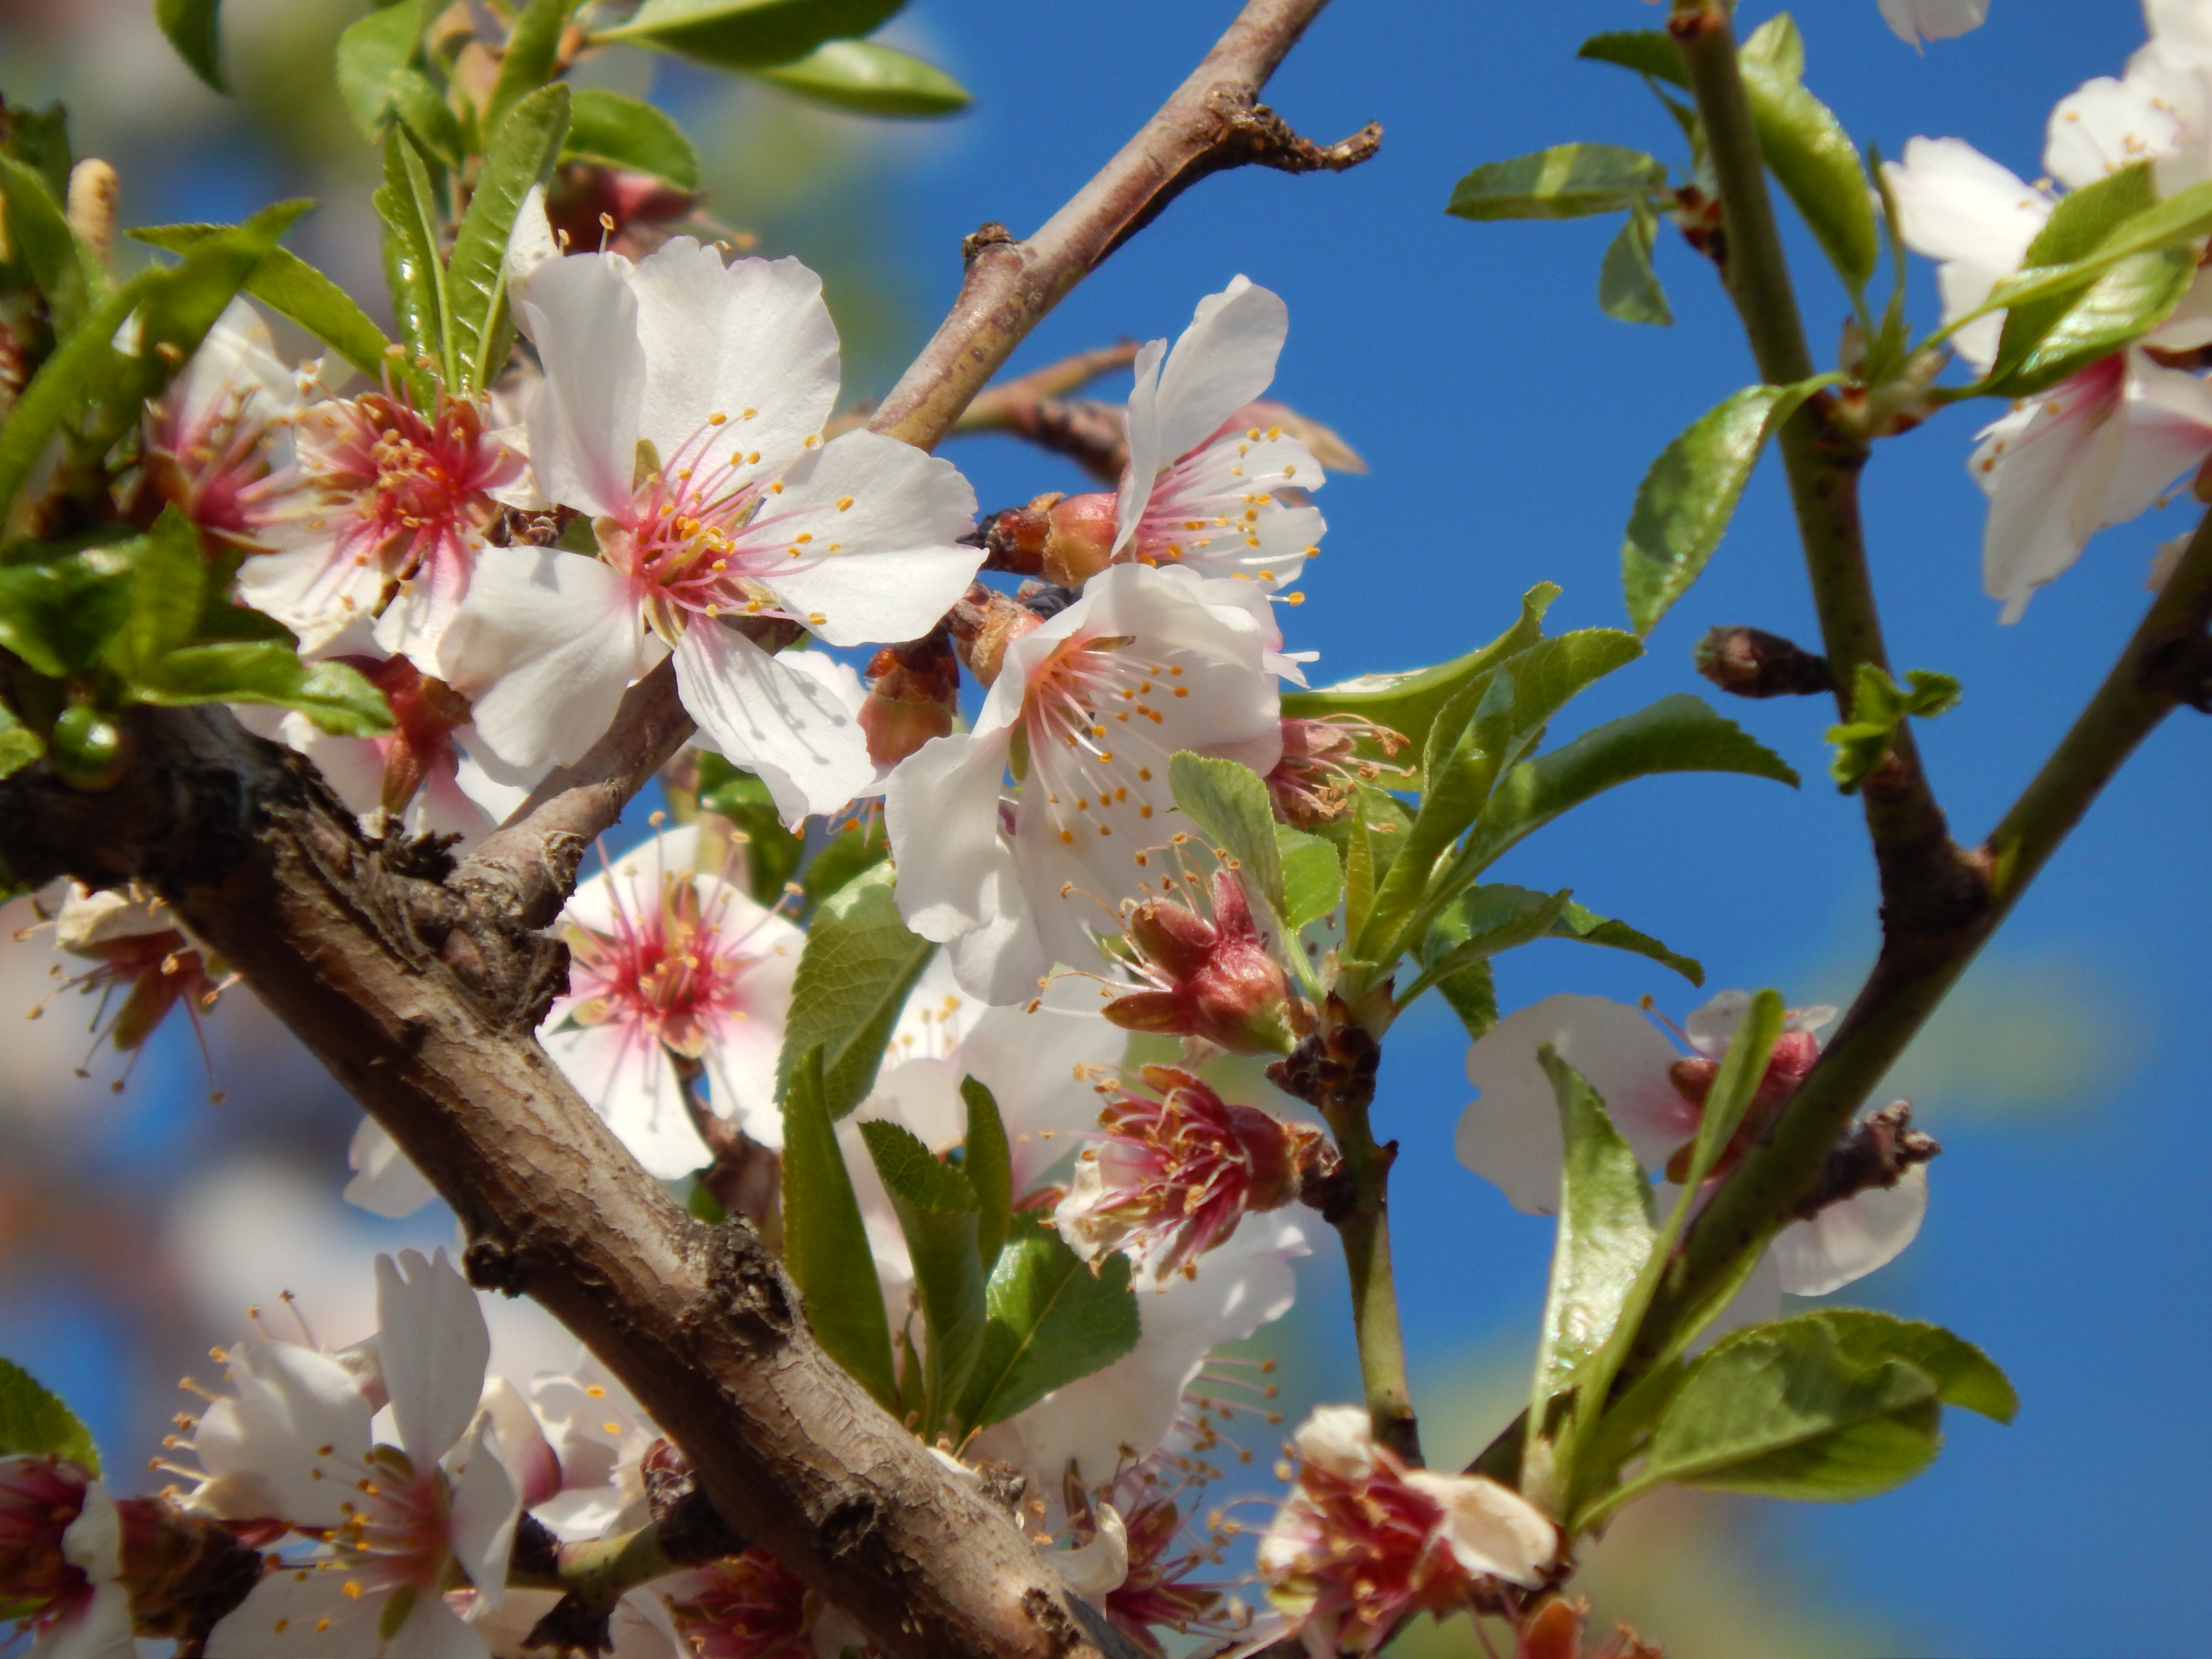
flower, apple, blossom, tree, spring, plant, sky, petal, twig, woody plant, flowering plant, terrestrial plant, plant stem, malus, pollen, prunus, cherry blossom